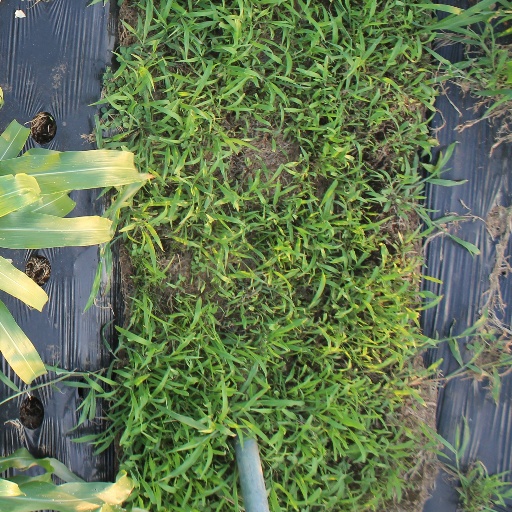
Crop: sorghum